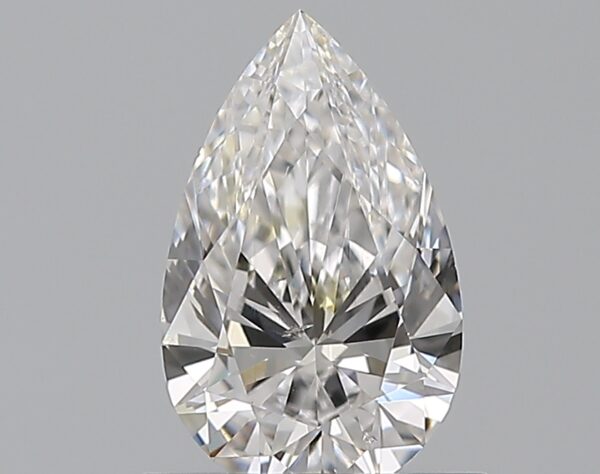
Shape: pear
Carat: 0.75
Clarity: SI1
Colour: E
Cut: EX
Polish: EX
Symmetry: VG
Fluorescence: N
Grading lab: GIA
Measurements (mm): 8.21 x 5.07 x 3.03